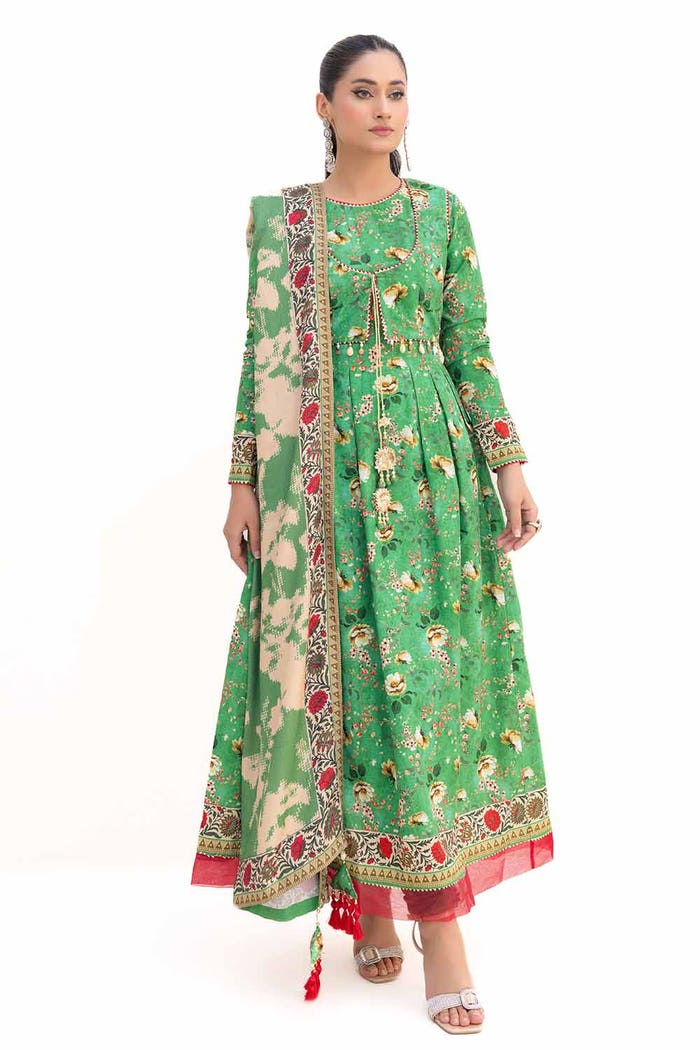
green multi embroidered long kurta